Arrondissements of the Nièvre department

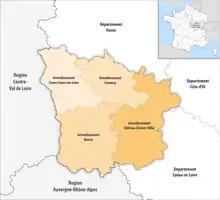
Map of arrondissements of the Nièvre department.

The 4 arrondissements of the Nièvre department are: